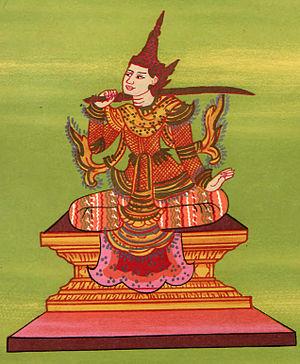
Tabinshwehti fut le second roi de la Dynastie Taungû de Birmanie et le fondateur du Second Empire birman.